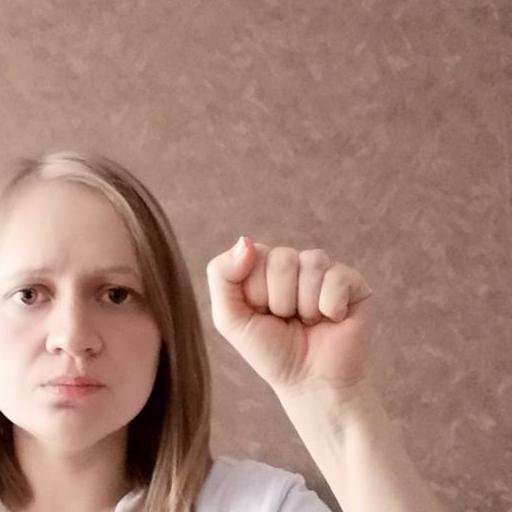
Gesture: fist